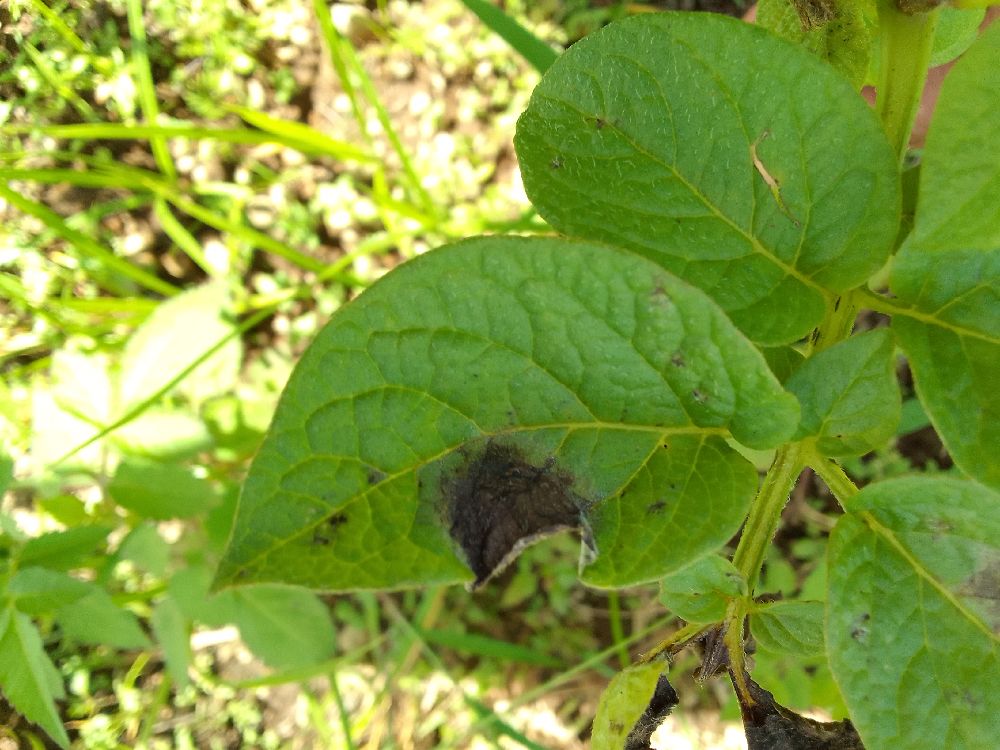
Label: Late blight